List of secondary highways in Timiskaming District

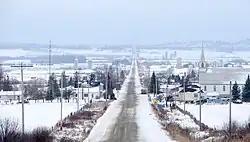
Highway 562 through Thornloe

Highway 564 is a short secondary highway, which extends from Highway 112 near Tarzwell easterly for seven kilometres to the community of Boston Creek.